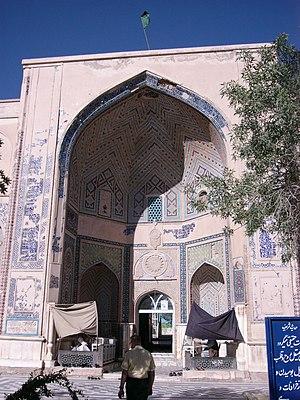
Le mausolée de Gazorgah ou lieu de la purification dit aussi mausolée de Khawâdjâ Abdallâh Ansârî est un complexe funéraire et un sanctuaire situé à quelques kilomètres de la ville d'Hérat, en Afghanistan.